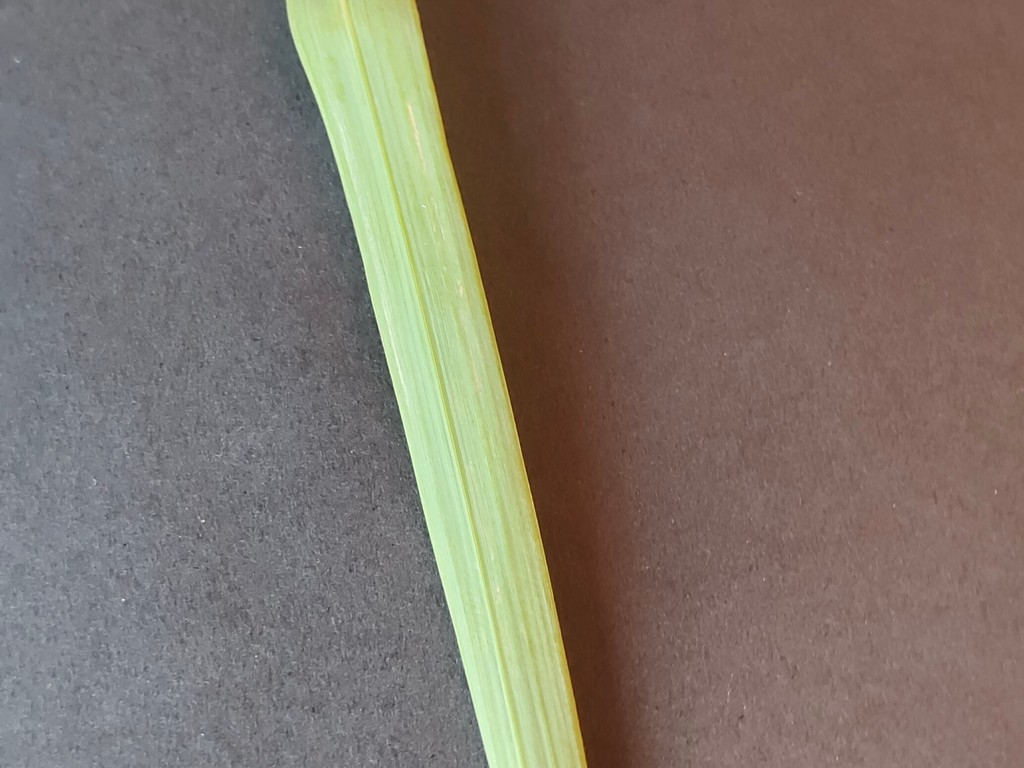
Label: Healthy